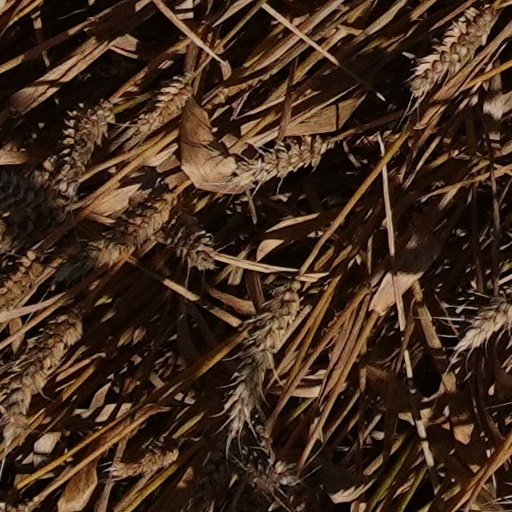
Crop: wheat